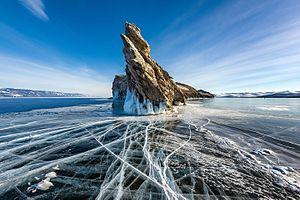
L’île Ogoï sur le lac Baïkal en hiver, dans le Parc national Pribaikalsky, en Russie. Polski: Wyspa Ogoj na jeziorze Bajkał zimą. Nadbajkalski Park Narodowy, Rosja. Euskara: Ogoy uhartea neguan, Baikal aintzira, Errusia. Português: Ilha de Ogoy no inverno, Lago Baikal, Parque Nacional de Pribaikalsky, Rússia. Українська: Острів Огой взимку, озеро Байкал, Прибайкальський національний парк, Росія. This image is related to the protected area of Russia number 3810290 This template and pages using it are maintained by the Russian WLE team. Please read the guidelines before making any changes that can affect the database! Čeština: Ostrov Ogoj v zimě v zamzlém jezeře Bajkal, národní park Pribajkalský, východní Sibiř, Rusko.
Wiki Loves Earth, littéralement « Wiki aime la Terre », est un concours photographique international se tenant annuellement en mai, dont l'objectif est de mettre en valeur le patrimoine naturel. Depuis sa création en 2013 en Ukraine, l’événement encourage les gens à prendre des photos sur le thème du patrimoine naturel, puis de les téléverser sur la médiathèque Wikimedia Commons.
Le lac Baïkal est un lac situé dans le sud de la Sibérie, en Russie orientale. Il constitue la plus grande réserve d'eau douce liquide à la surface de la Terre. La transparence de ses eaux permet une visibilité parfaite jusqu'à 40 mètres de profondeur. Il est parfois surnommé la « Perle de Sibérie ». Pour ses premiers habitants, les différents peuples turcs et mongols, le lac était une mer sacrée, Baïkal provenant du turc Bay Köl
Ogoï est la plus grande île du détroit de Maloe More, dans le lac Baïkal, en Russie.